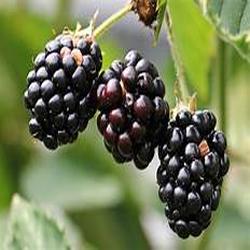
Label: Blackberry